Yeruham

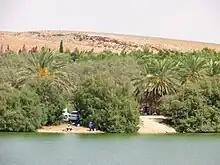
Yeruham lake

The first influx of olim (Jewish immigrants) came from Romania, many of them Holocaust survivors, followed by immigrants from North Africa, Iran, India and elsewhere, who make up the majority of the town's population today (appr. 40%, 5%, 20%, 10% respectively). By 1961, the town's population was 1,574. In 1962, when about 1,700 residents lived in the settlement, the name was changed to Yeruham.